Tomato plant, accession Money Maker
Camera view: horizontal (90 deg, fisheye); turntable rotation: 180 degrees
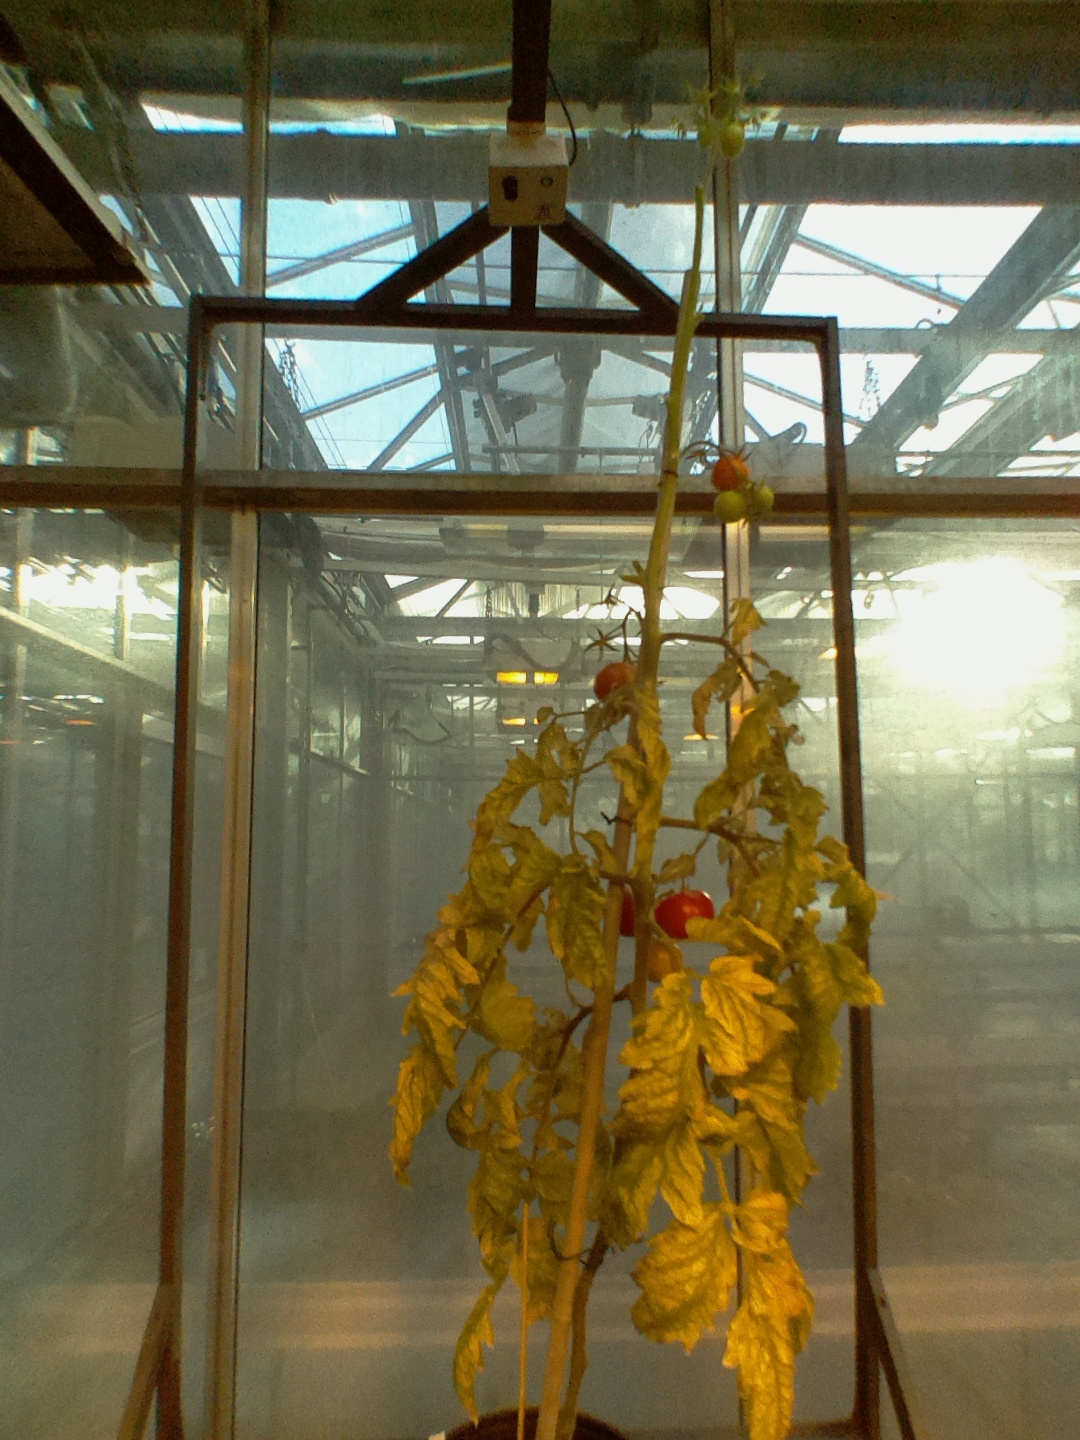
BBCH growth stage 87: 70%-80% of fruits show typical fully ripe color